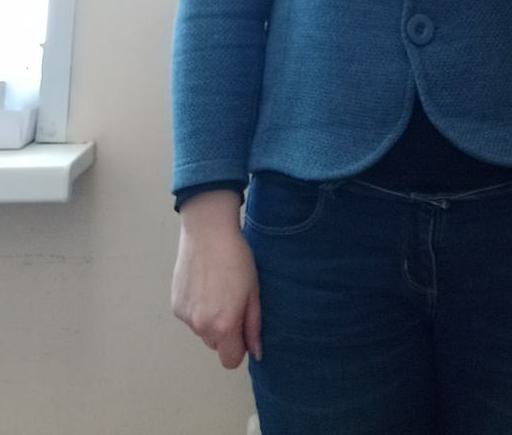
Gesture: no_gesture